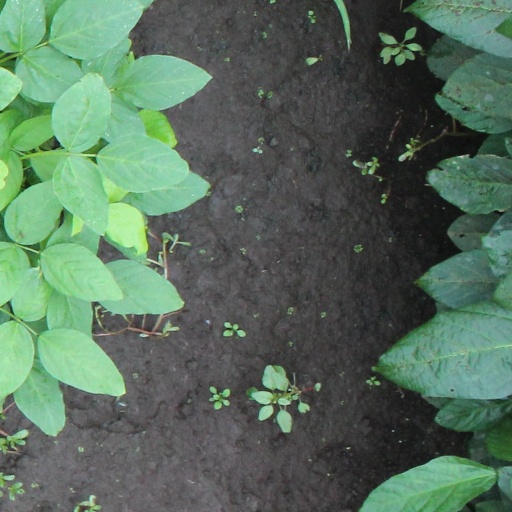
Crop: soybean